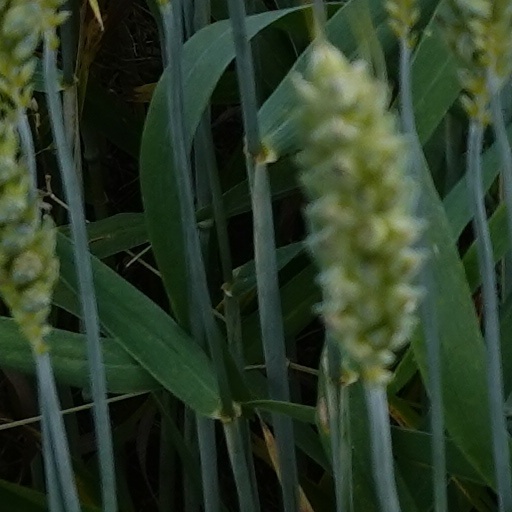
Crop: wheat